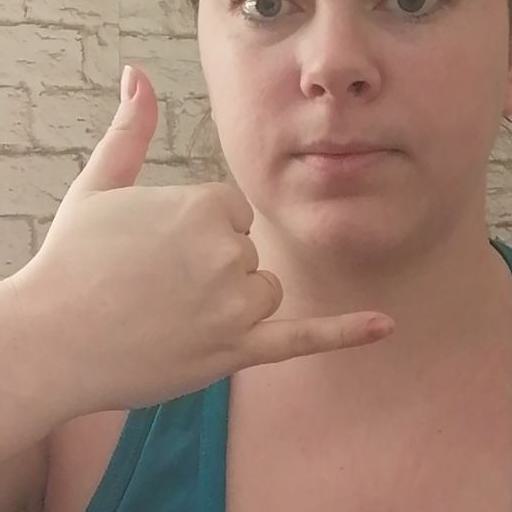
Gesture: call